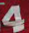
Number: 4